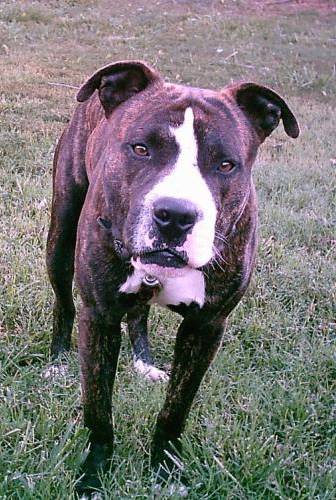
Label: dog